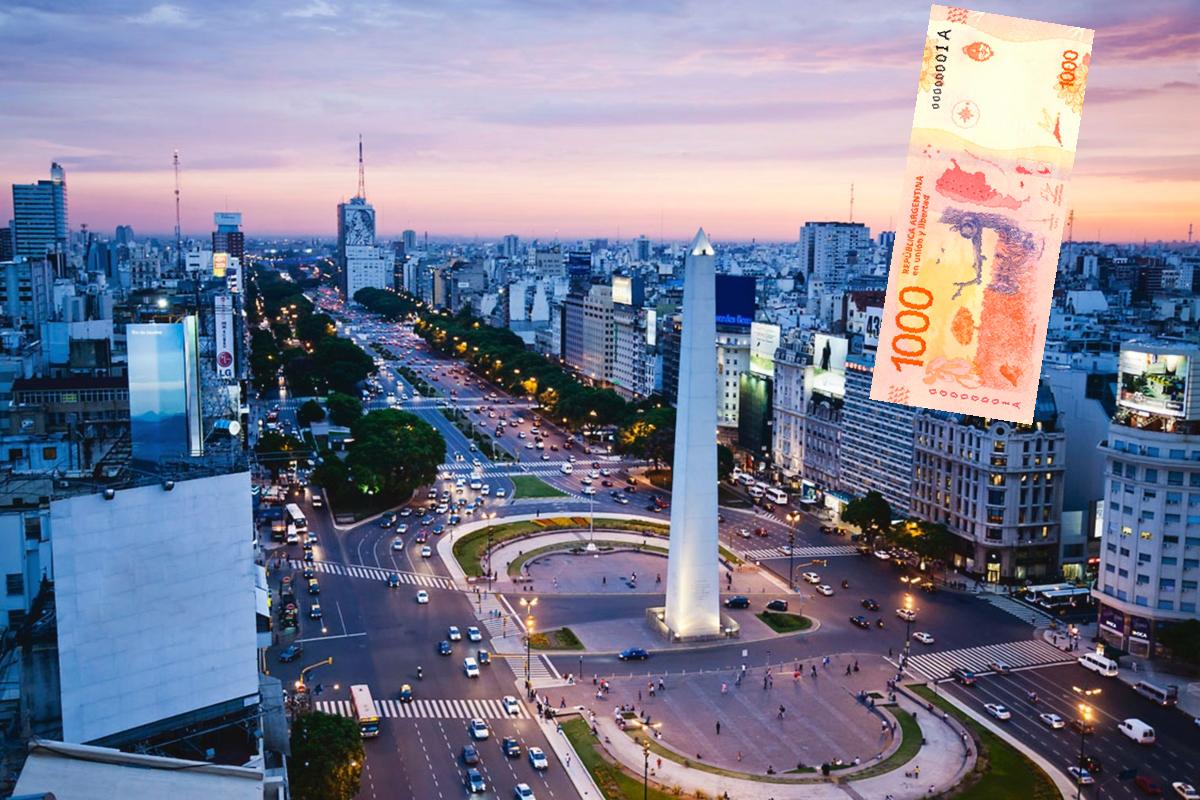
Denominación: 1000